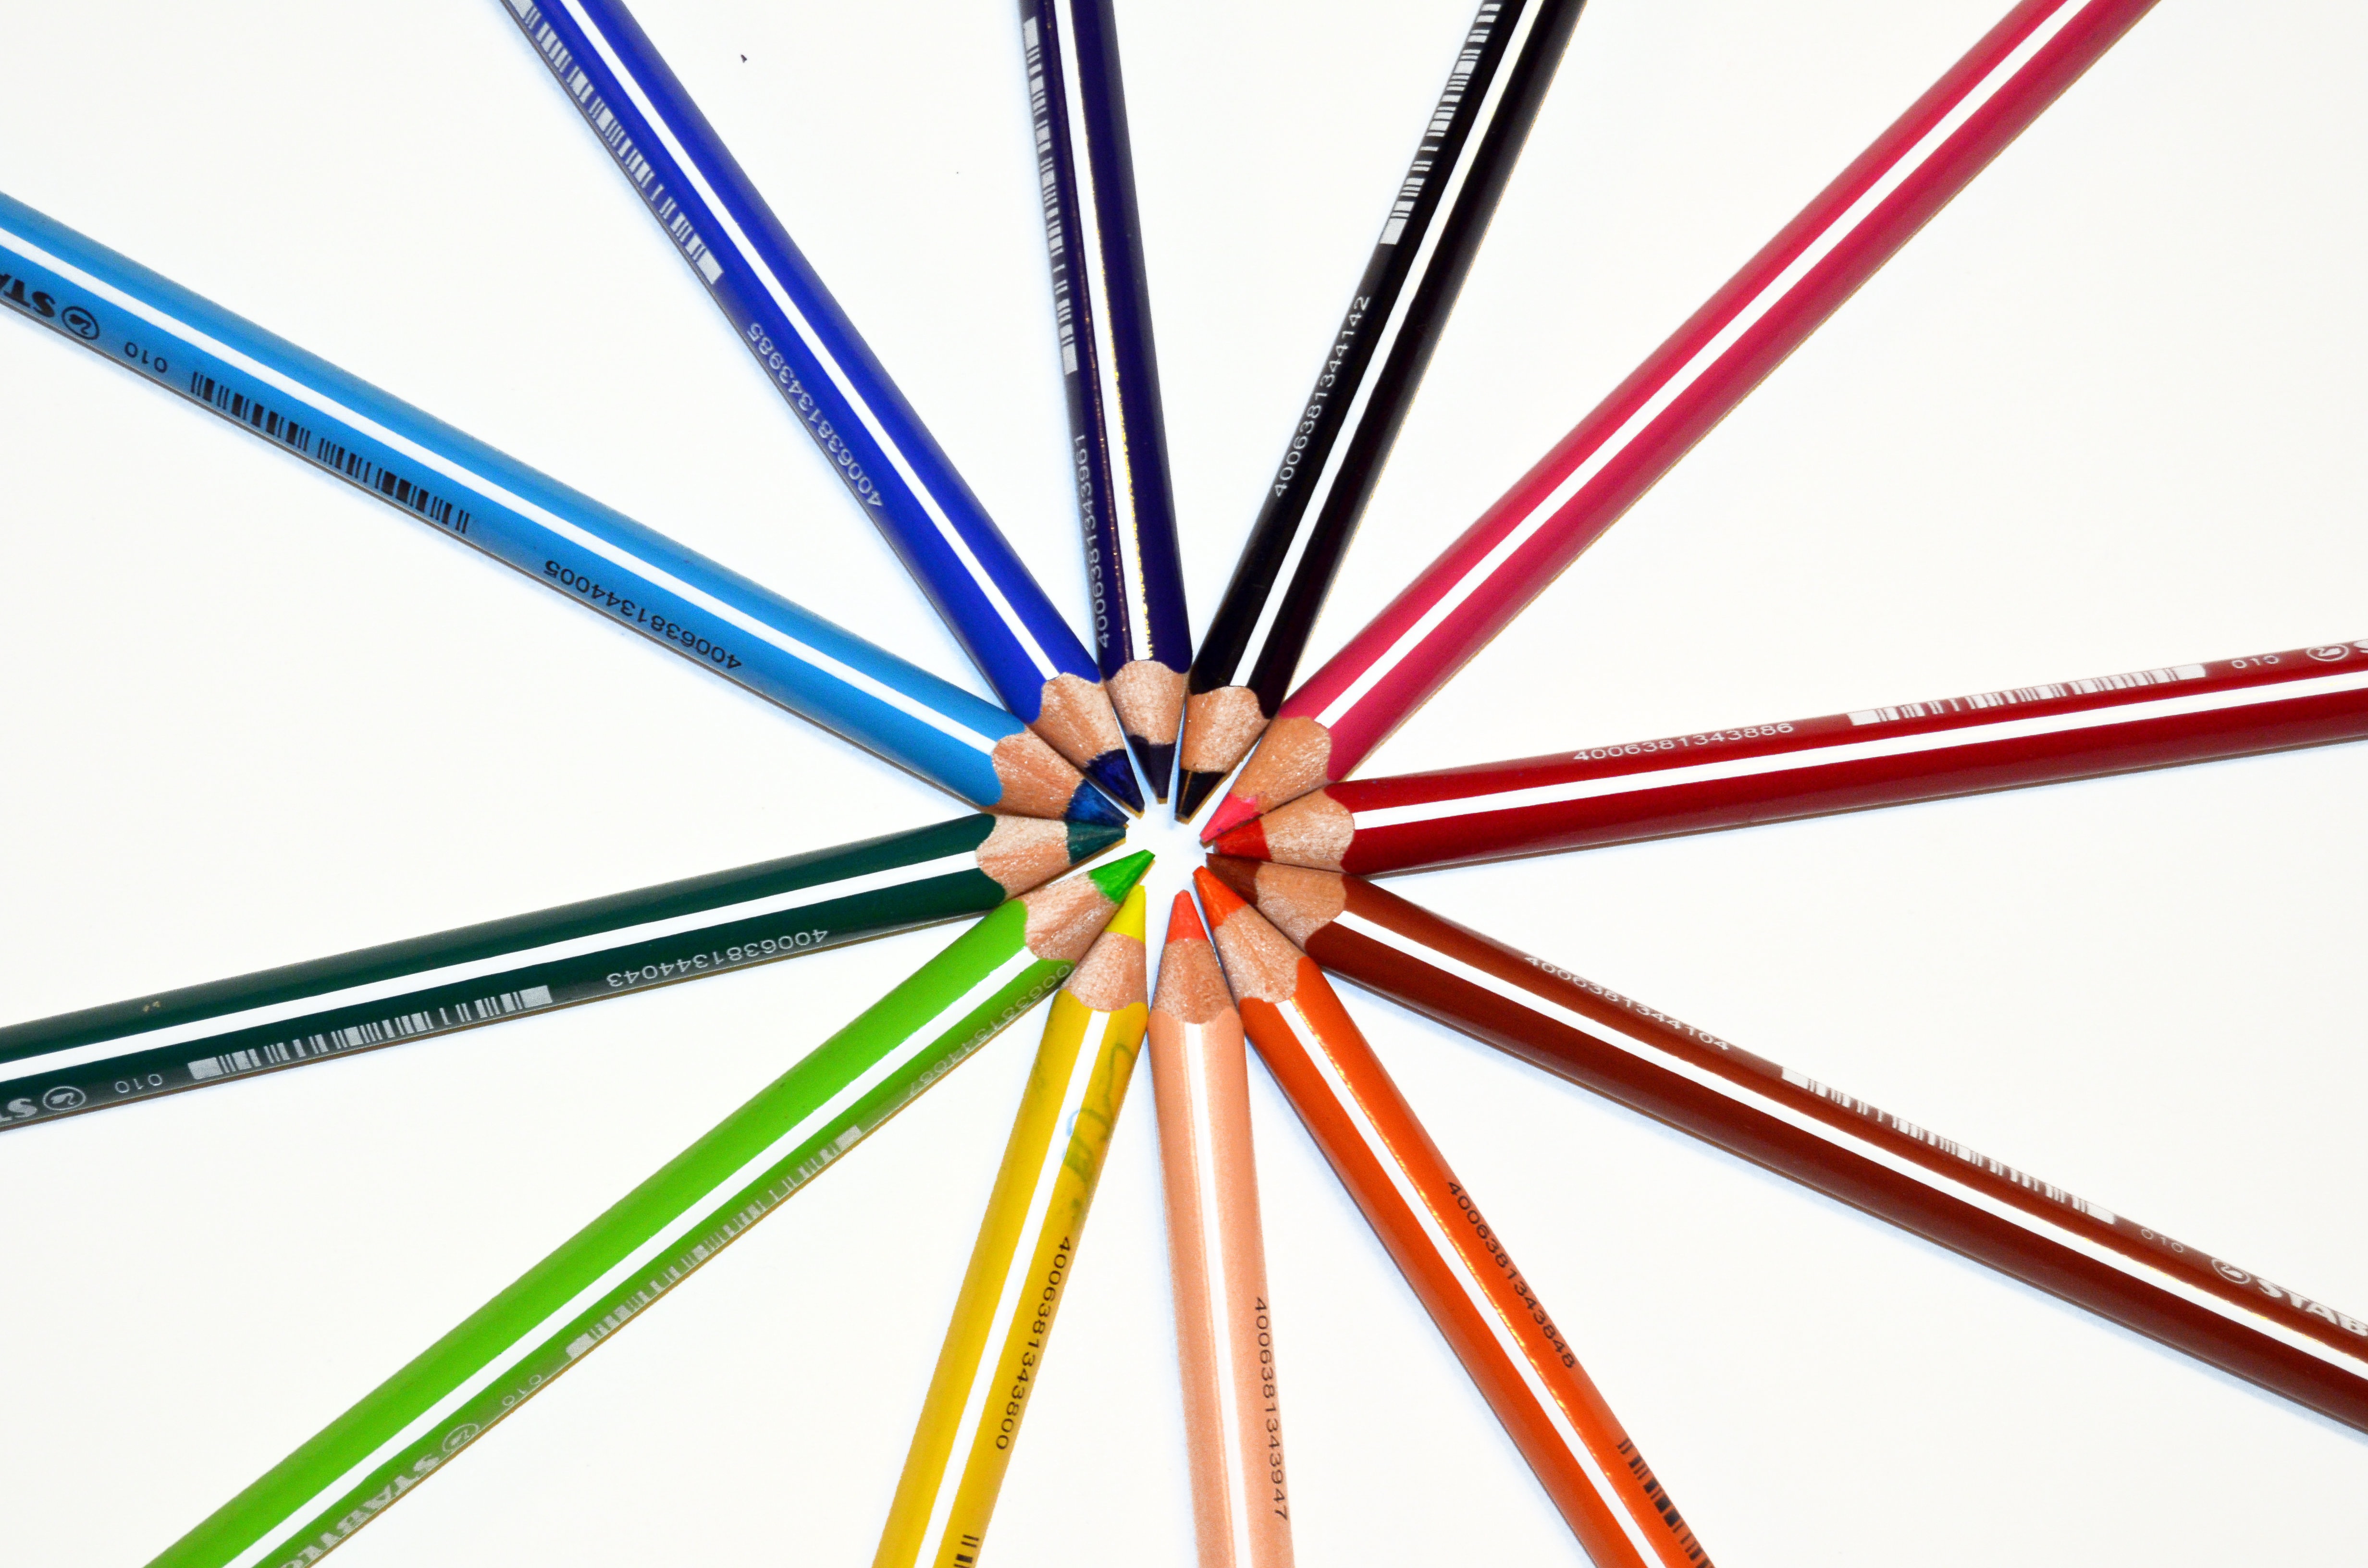
wheel, line, color, circle, painting, colors, drawing, crayons, colored, shape, to color, bicycle frame, bicycle wheel